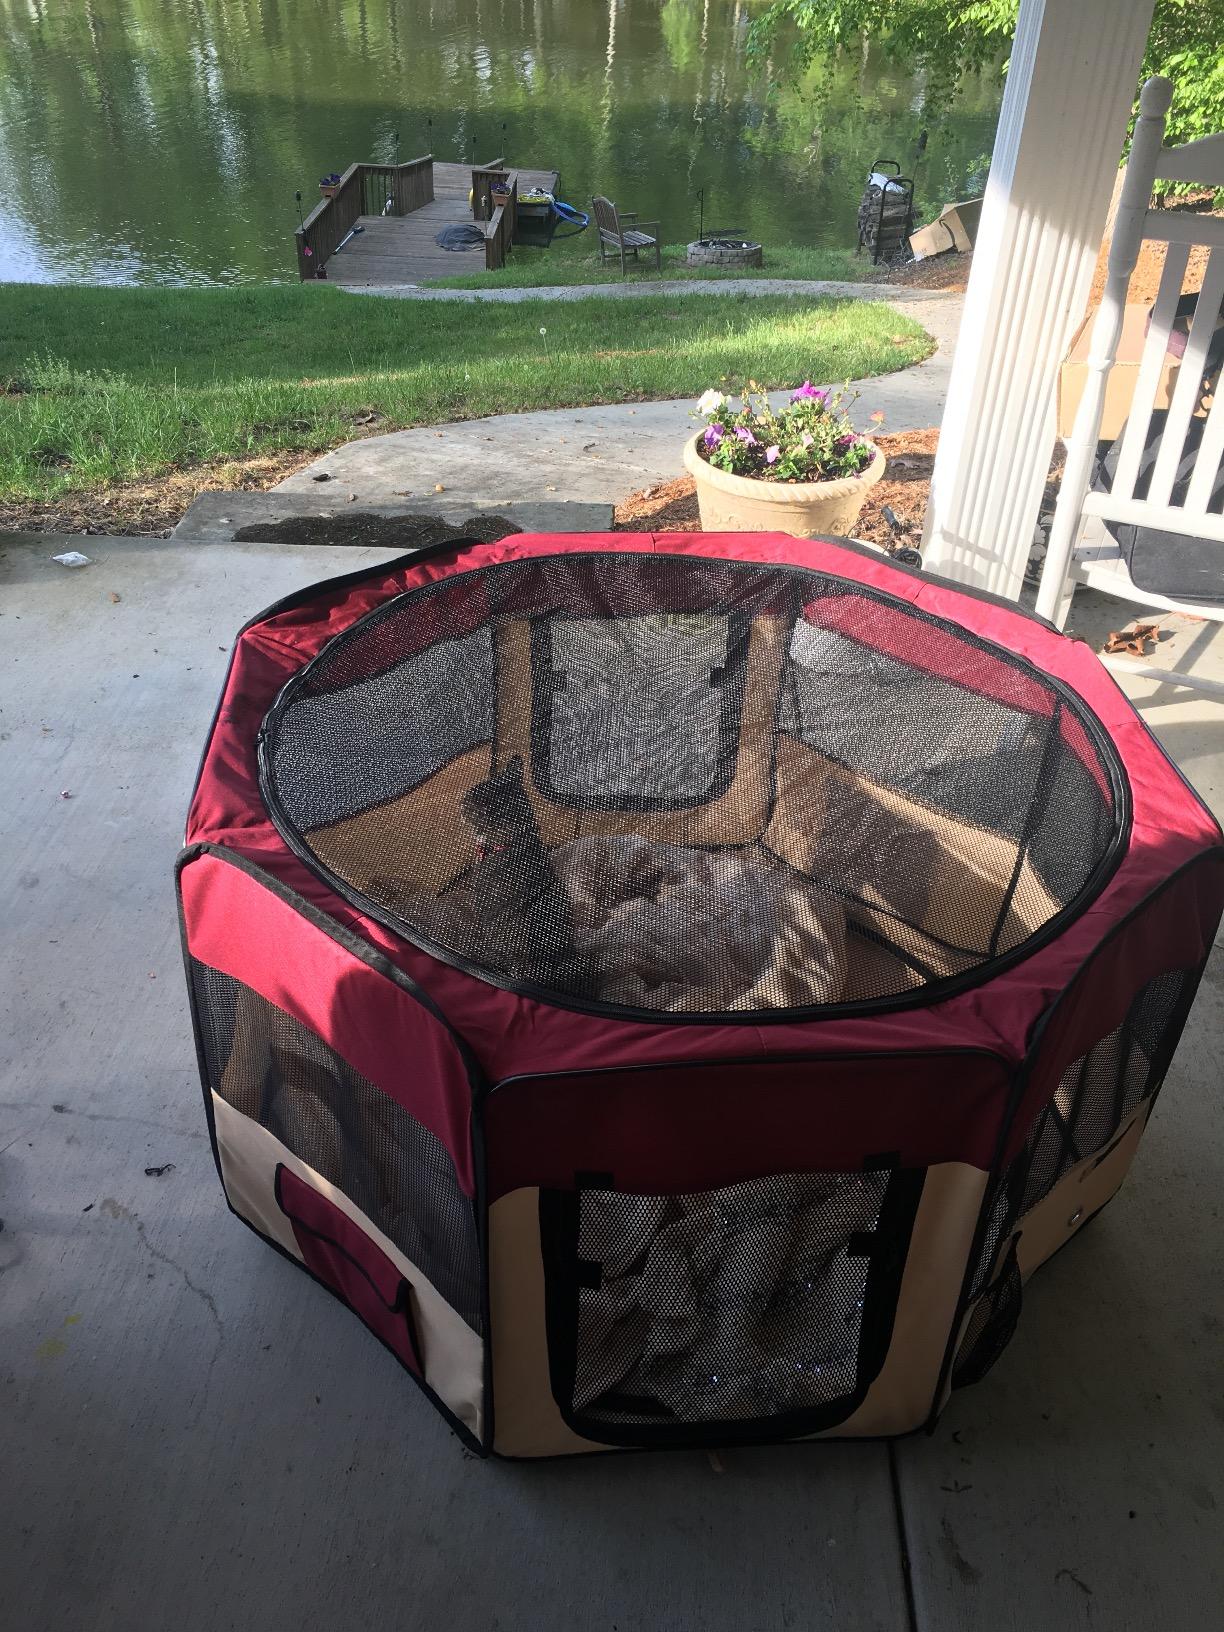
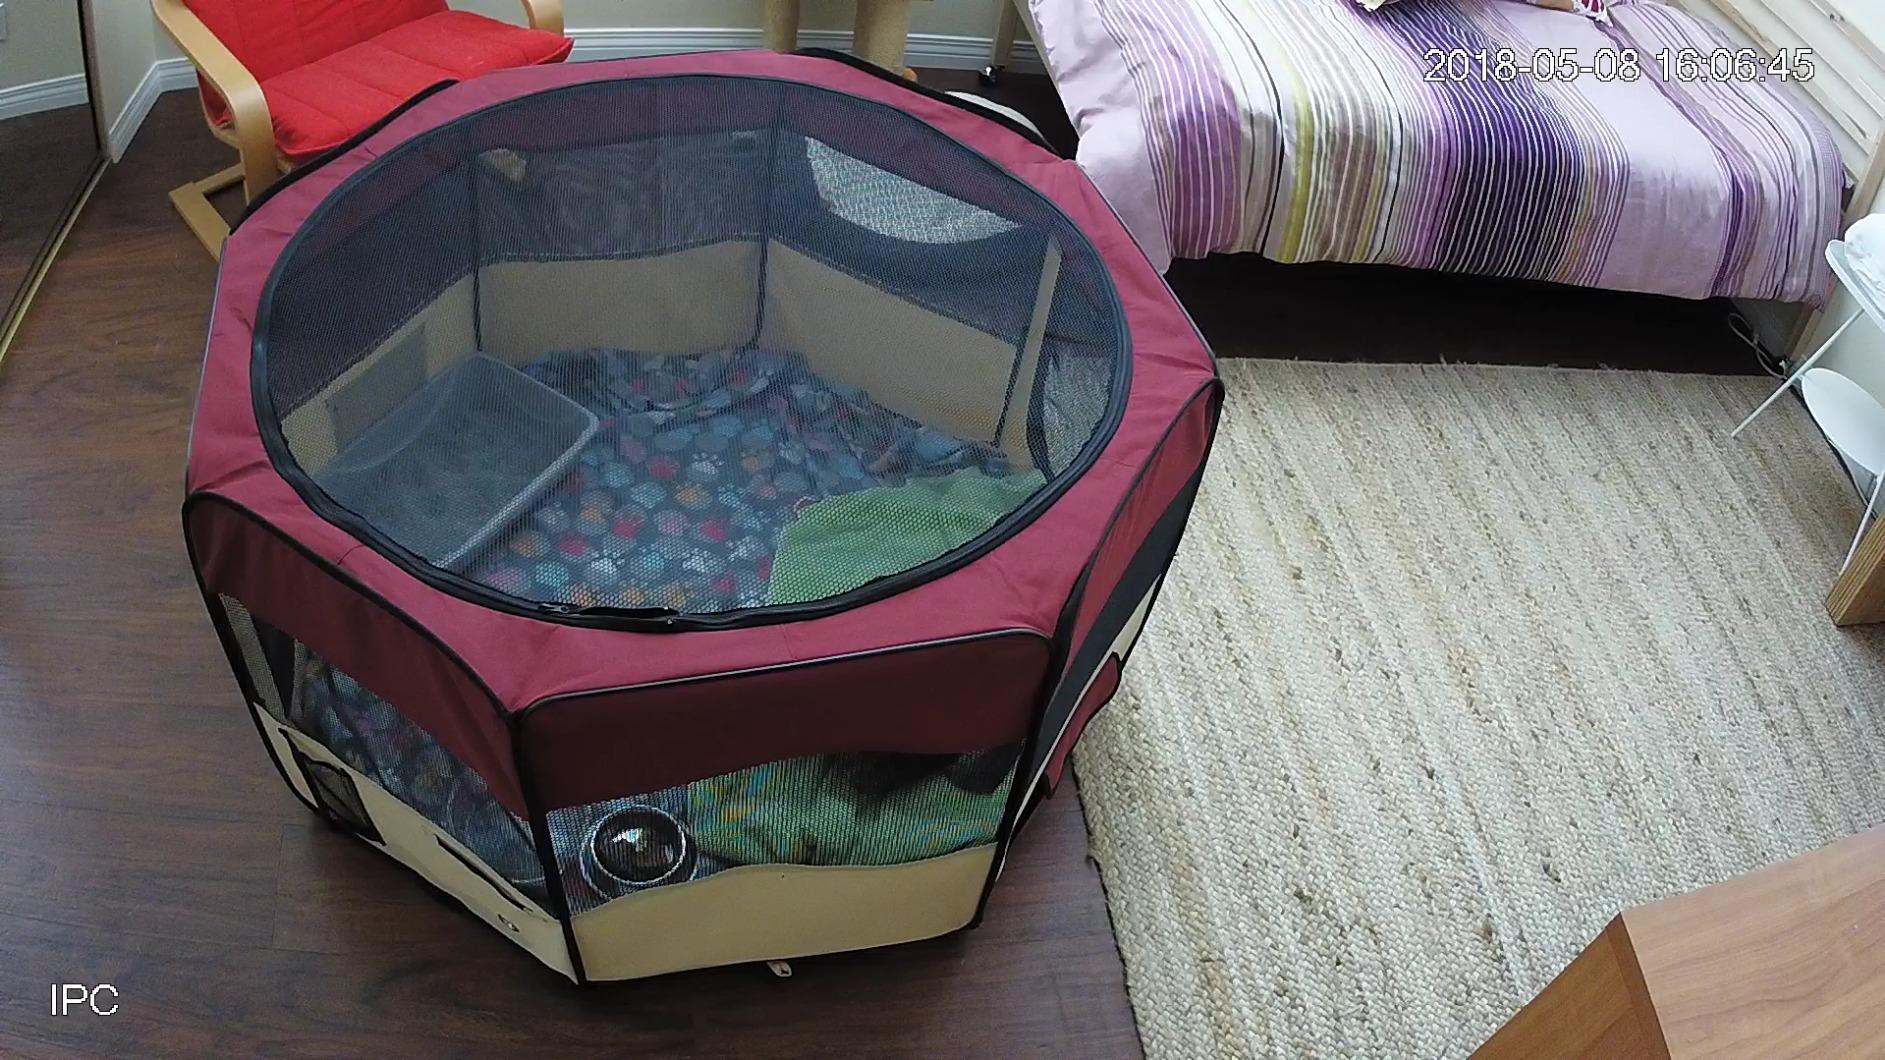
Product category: items_kennel
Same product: yes